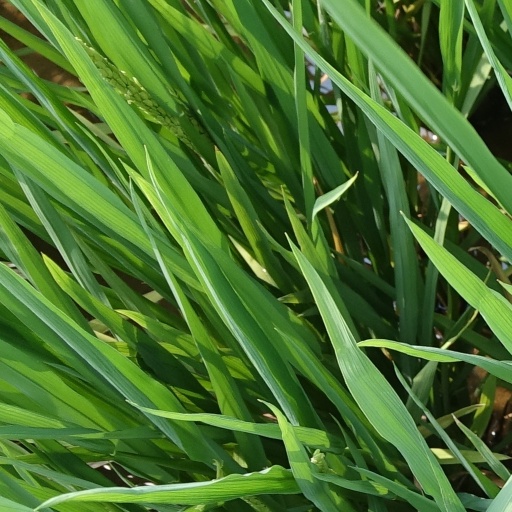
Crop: rice